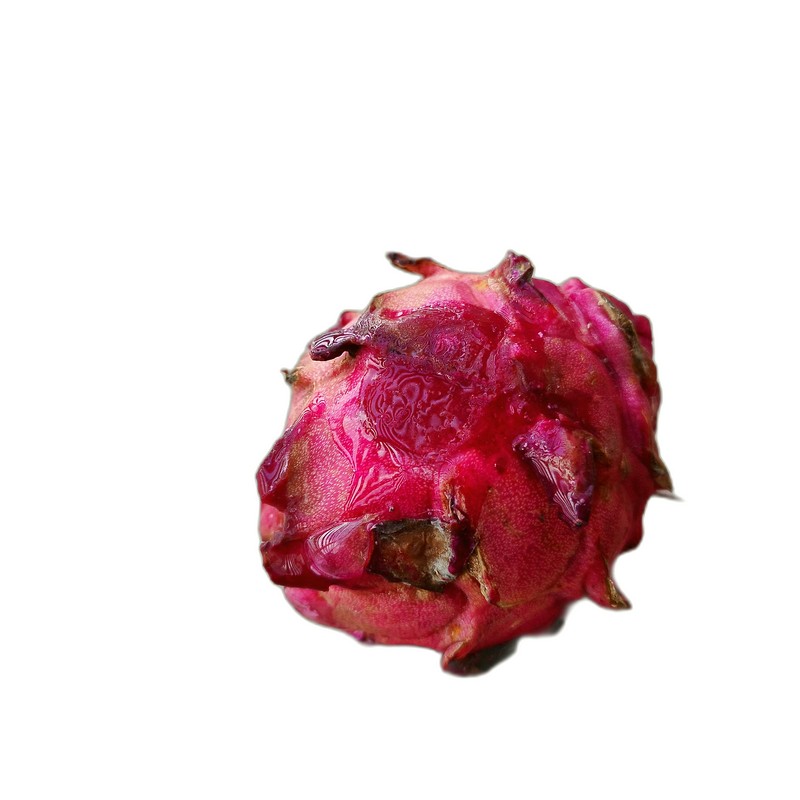
Label: Defect Dragon Fruit